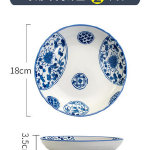
Label: trash